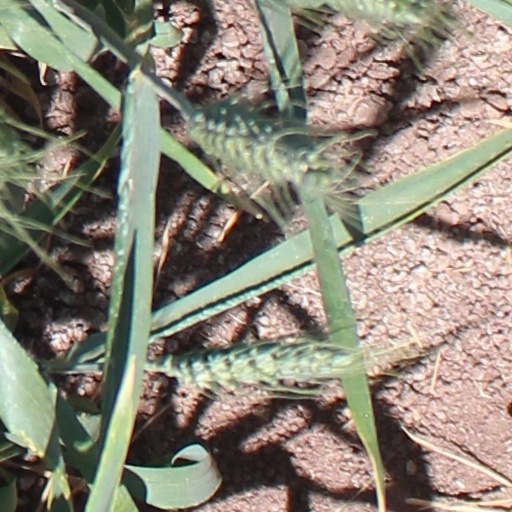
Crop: wheat